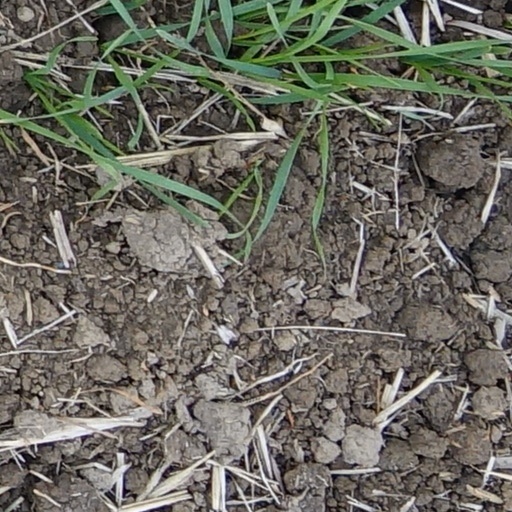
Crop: wheat